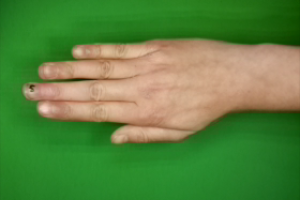
Label: paper